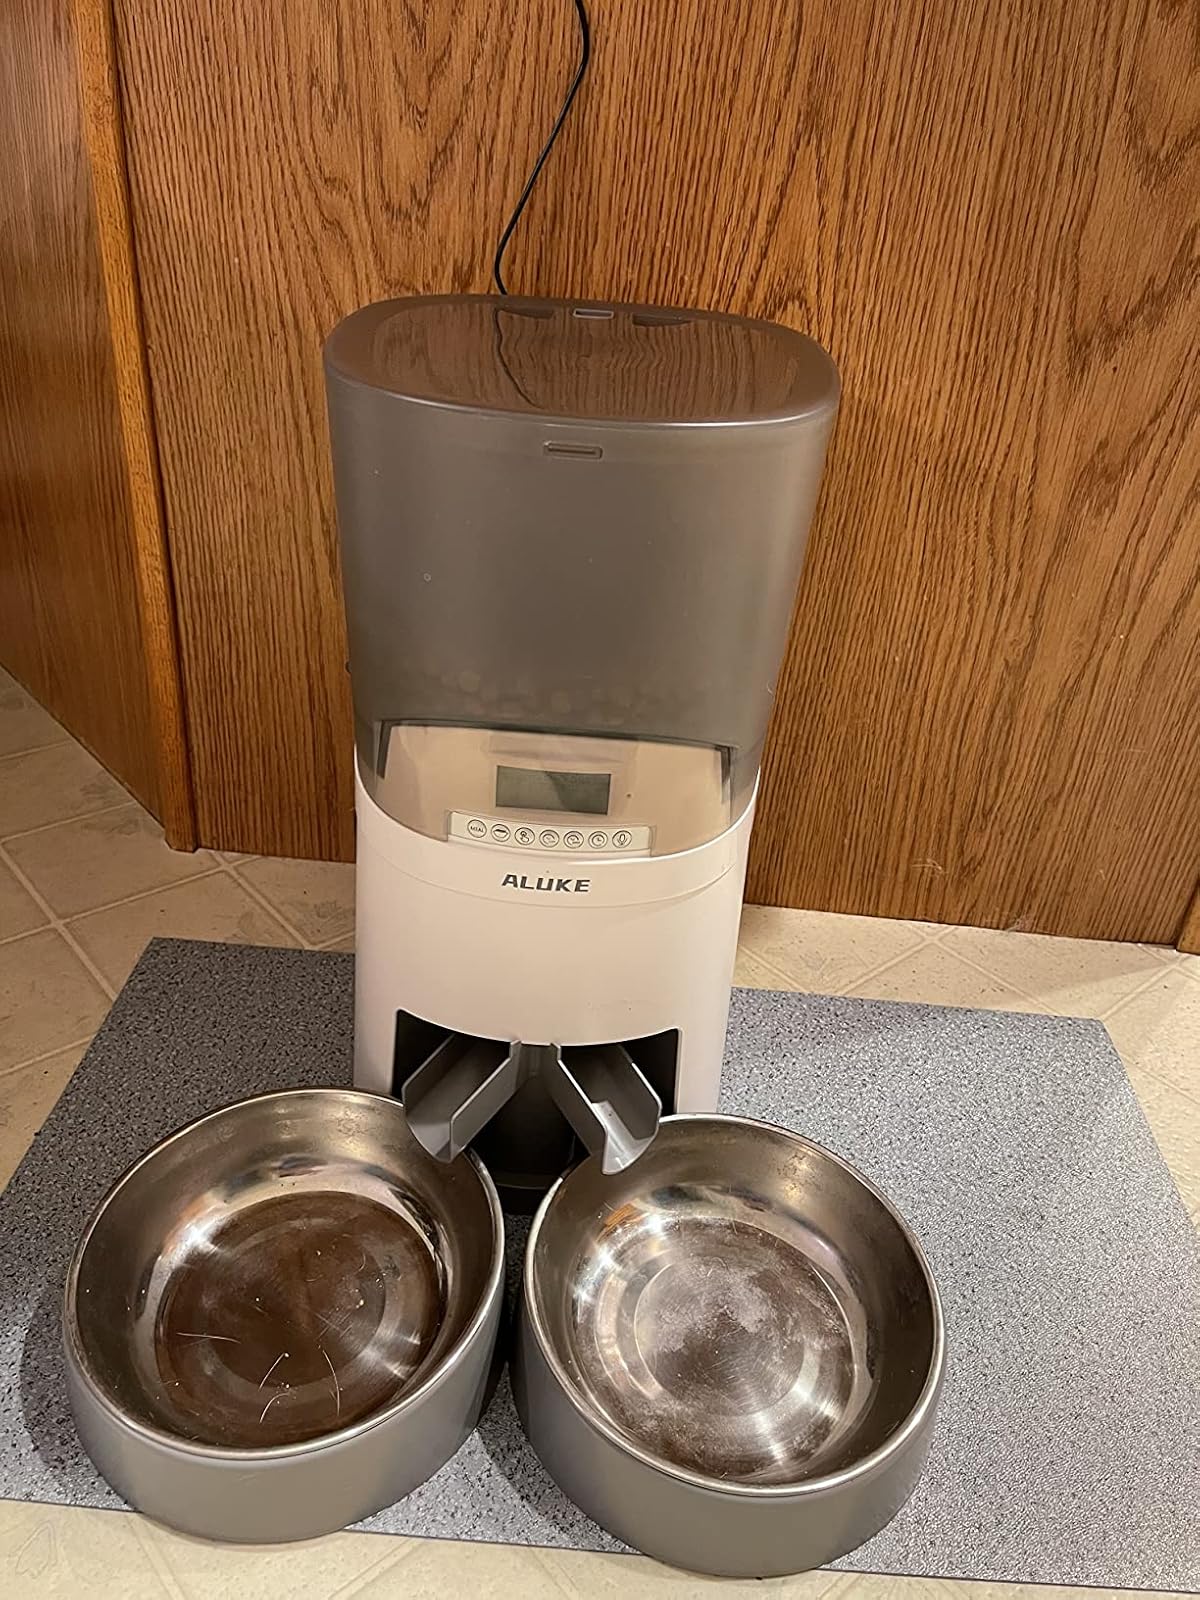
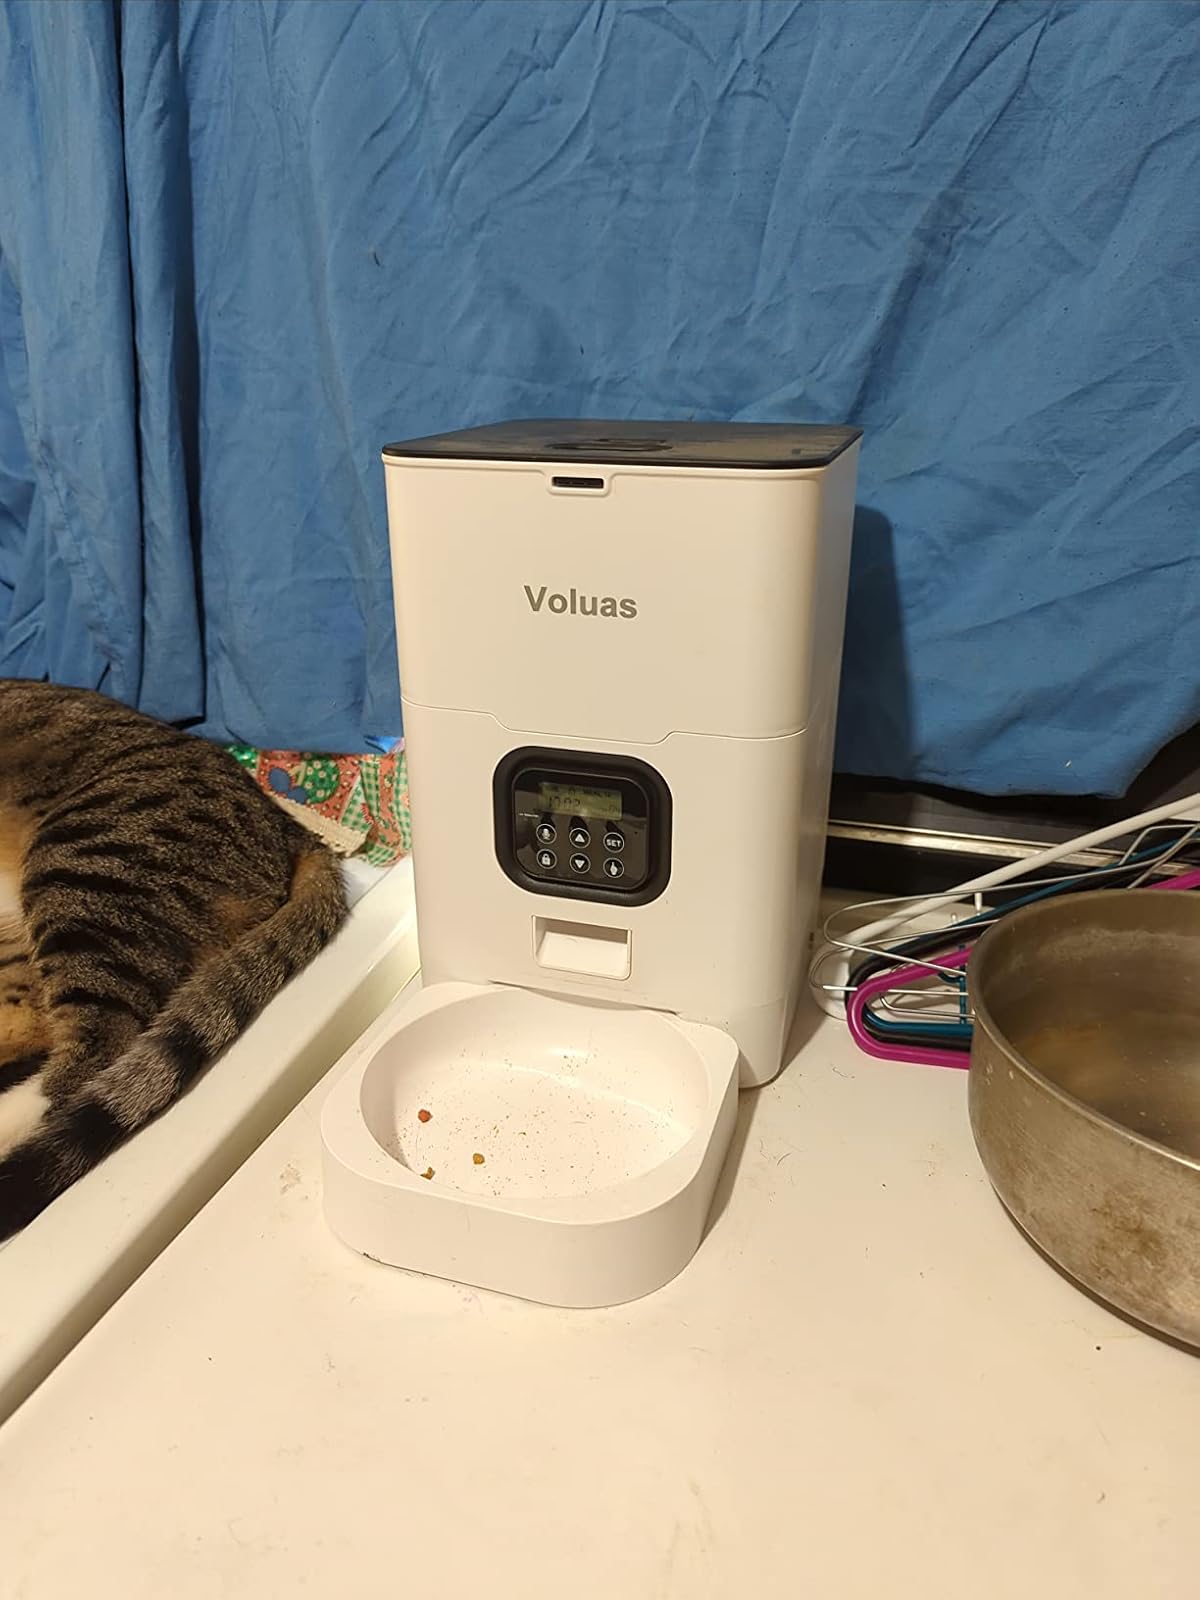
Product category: items_feeder
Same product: no